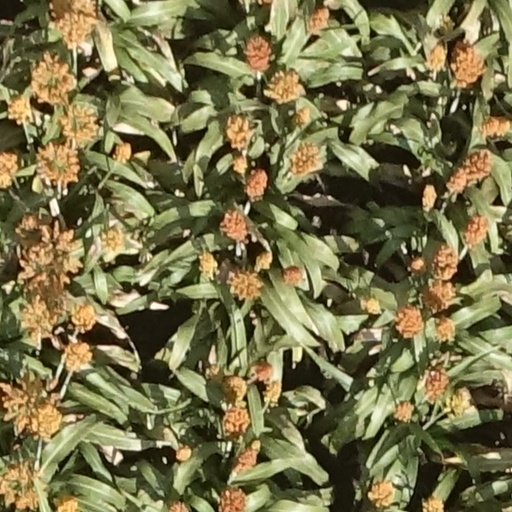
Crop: sorghum